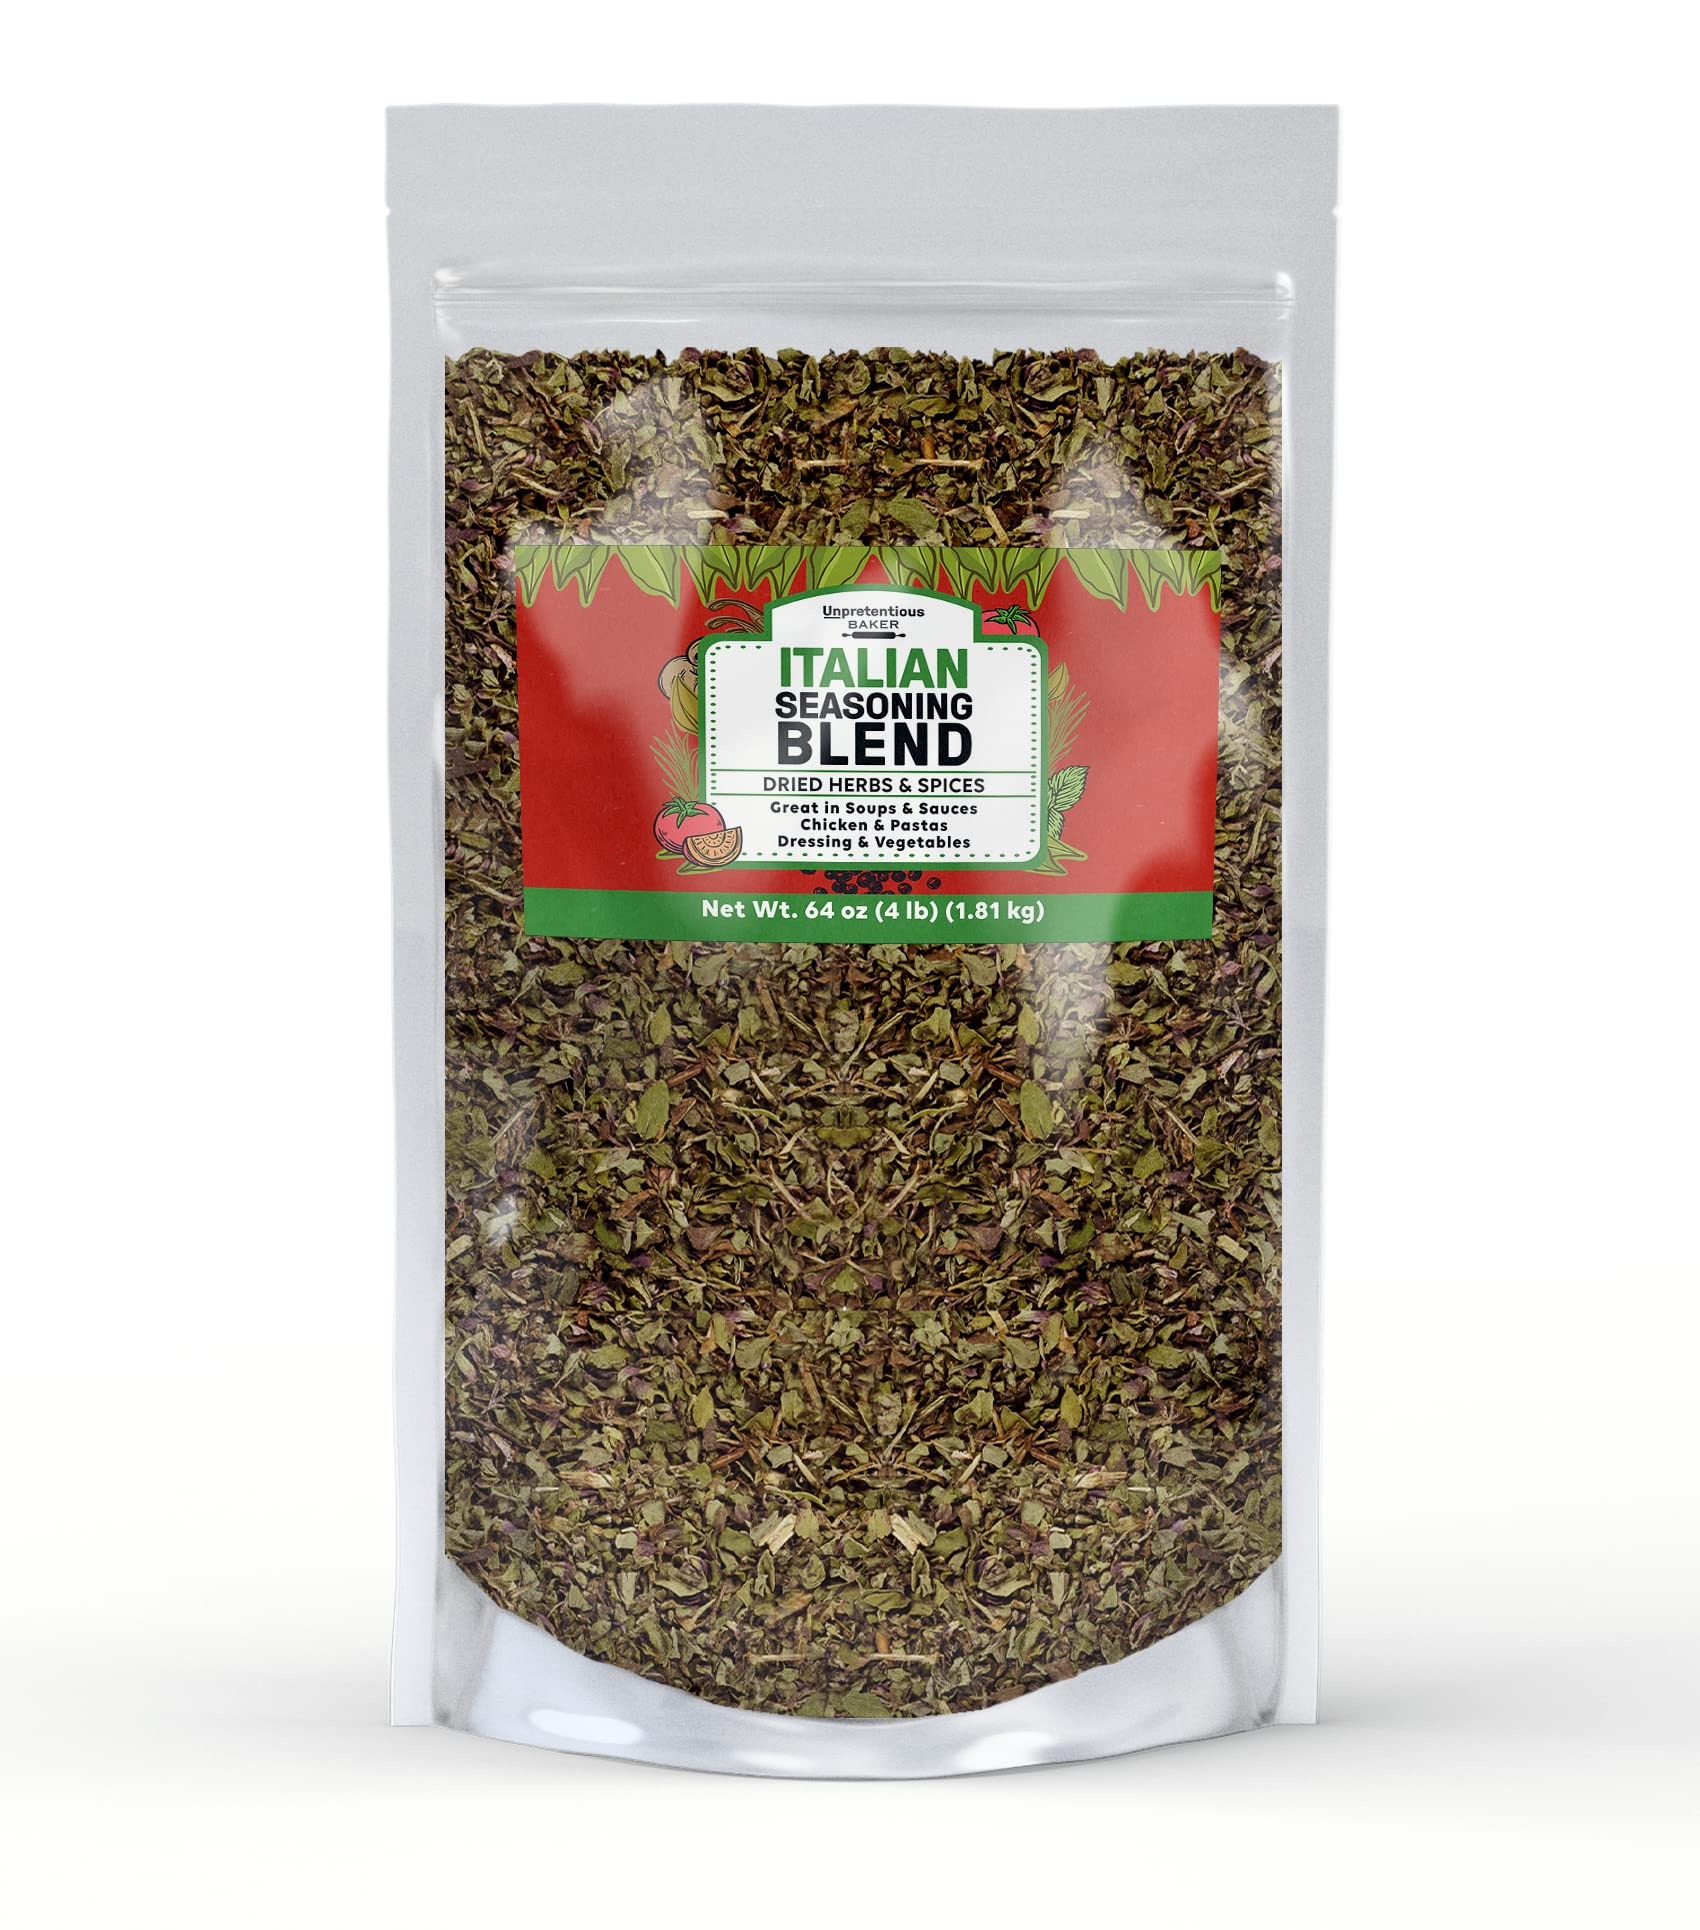
Item Name: Unpretentious Italian Seasoning, 4 lb, Great in Soups & Sauces, Delicious Seasoning Blend
Bullet Point 1: Unpretentious Baker Italian Seasoning in a bulk size
Bullet Point 2: Blend of Basil, Marjoram, Oregano, Thyme, Rosemary and Parsley
Bullet Point 3: Great addition in soups, sauces and dressings
Bullet Point 4: Reusable container: perfect for kitchen storage
Bullet Point 5: Packaged in the USA
Value: 64.0
Unit: Ounce

Price: 62.98